Théodore Dubois

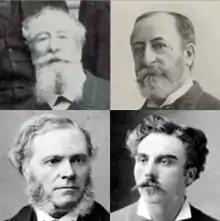
Photographs of four white men, all with varying degrees of facial hair, in 19th century daytime clothes

When Camille Saint-Saëns and Romain Bussine established the Société nationale de musique in 1871, Dubois was a founding member together with, among others, Henri Duparc, Gabriel Fauré, César Franck, Ernest Guiraud and Massenet. In the same year he was appointed choirmaster at the Church of the Madeleine. During the Franco-Prussian War of 1870–71 he joined the National Guard; his biographer Hugues Imbert records, "it was in military uniform that he and Saint-Saëns often met at the église de la Madeleine, one to lead the chapel choirs, the other to ascend to the great organ". Both men escaped the bloody final days of the Paris Commune, Saint-Saëns to England and Dubois to his family home in Rosnay.